B5302 road

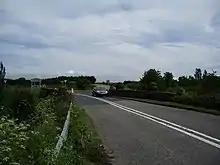
Eastern terminus of the B5302.

In the centre of Wigton is the town's monument, built in 1872 and now a listed monument. Turning right at the monument leads to the Nelson Thomlinson School after a quarter-of-a-mile, and eventually out of Wigton on the B5304 bound for Red Dial and the A595. Turning left just past the monument leads to Wigton railway station. The B5302, now called King Street, continues in an easterly direction out of the town centre, running almost parallel with the Cumbria Coast Line. It crosses over the railway line approximately one mile after leaving the town centre, and this marks the eastern terminus of the road at the junction with the A596. King Street, now without the B5302 designation, continues in an easterly direction for another two-and-a-quarter miles, terminating at the A595 at Woodcock Wood.